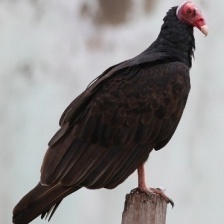
Species: TURKEY VULTURE
Scientific name: CATHARTES AURA
ImageNet parent category: vulture